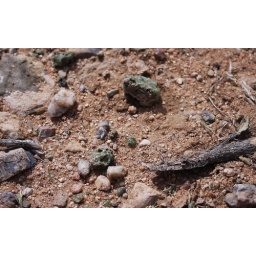
Trinitite, a green radioactive glass formed in the sand from the heat of the blast.